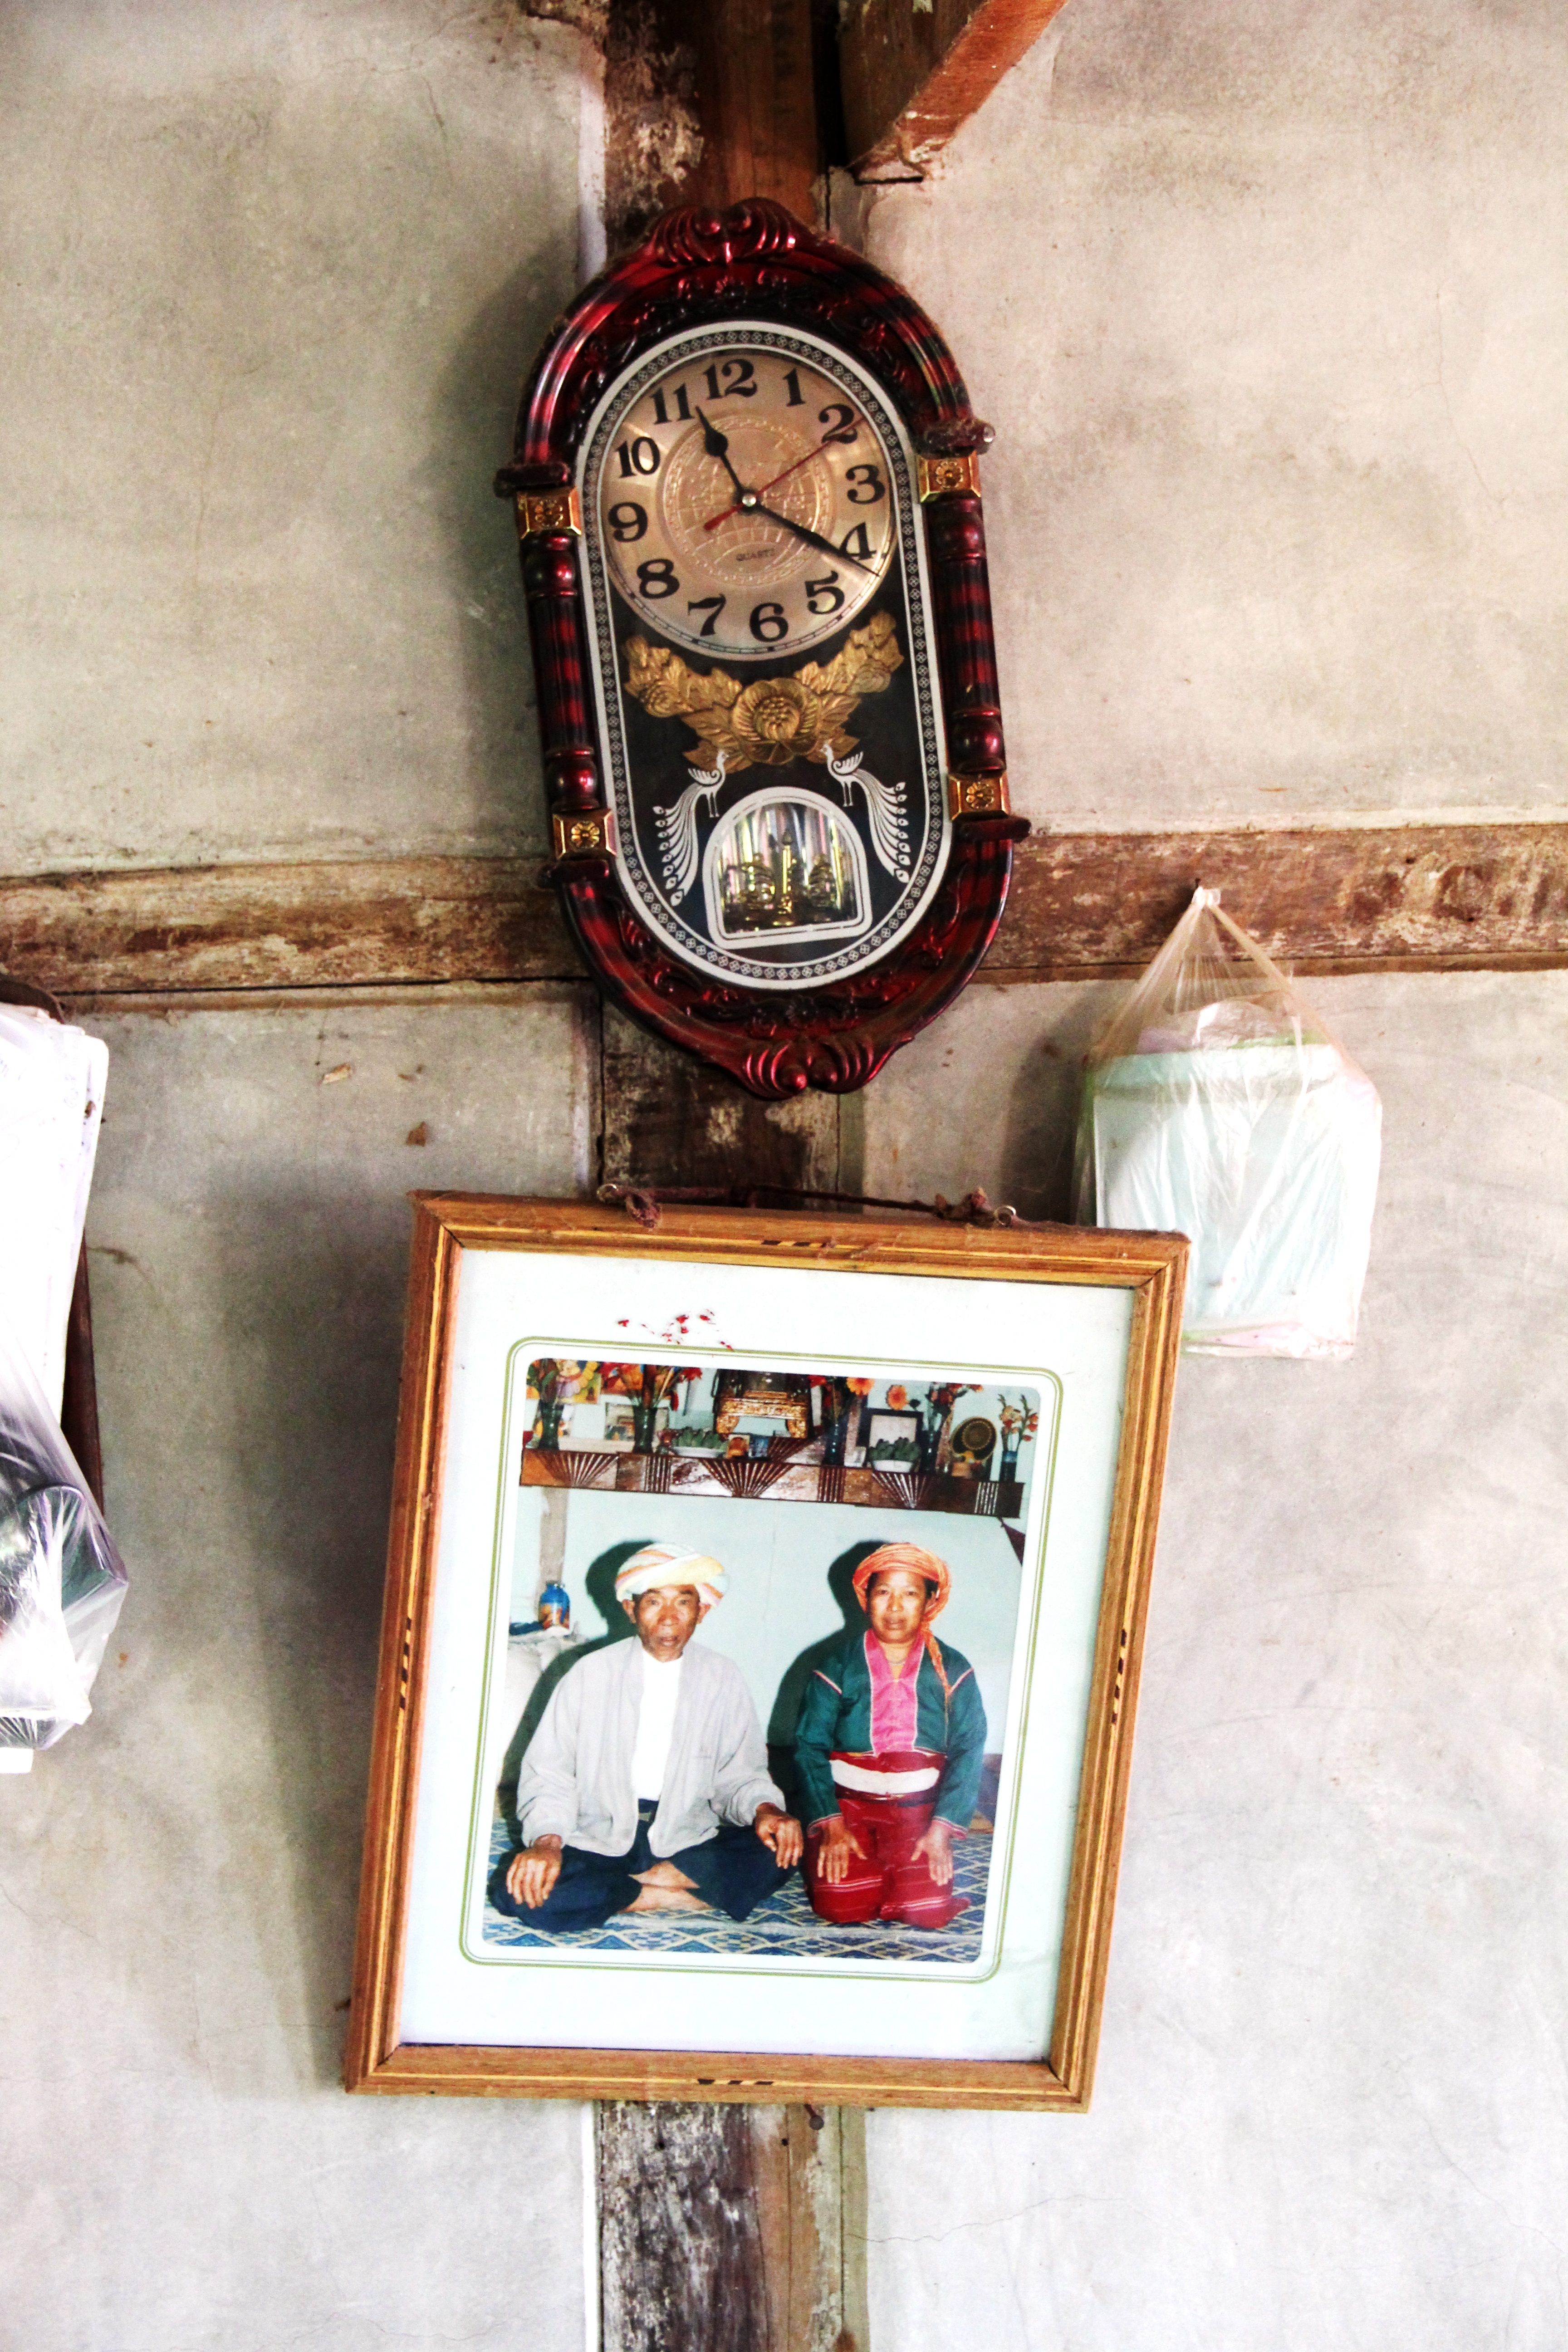
wood, clock, furniture, wall clock, clock face, photos, art